The Beverly Hilton

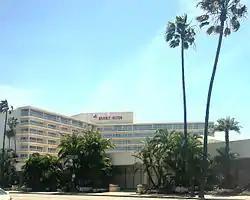
The Beverly Hilton as seen from Wilshire Boulevard

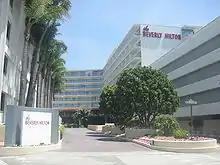
Entrance to the Beverly Hilton Hotel

The Beverly Hilton is a hotel located on an property at the intersection of Wilshire and Santa Monica boulevards in Beverly Hills, California, United States. The Beverly Hilton has hosted many awards shows, charity benefits, and entertainment and motion picture industry events, and is particularly known as the venue of the annual Golden Globe Awards ceremony.